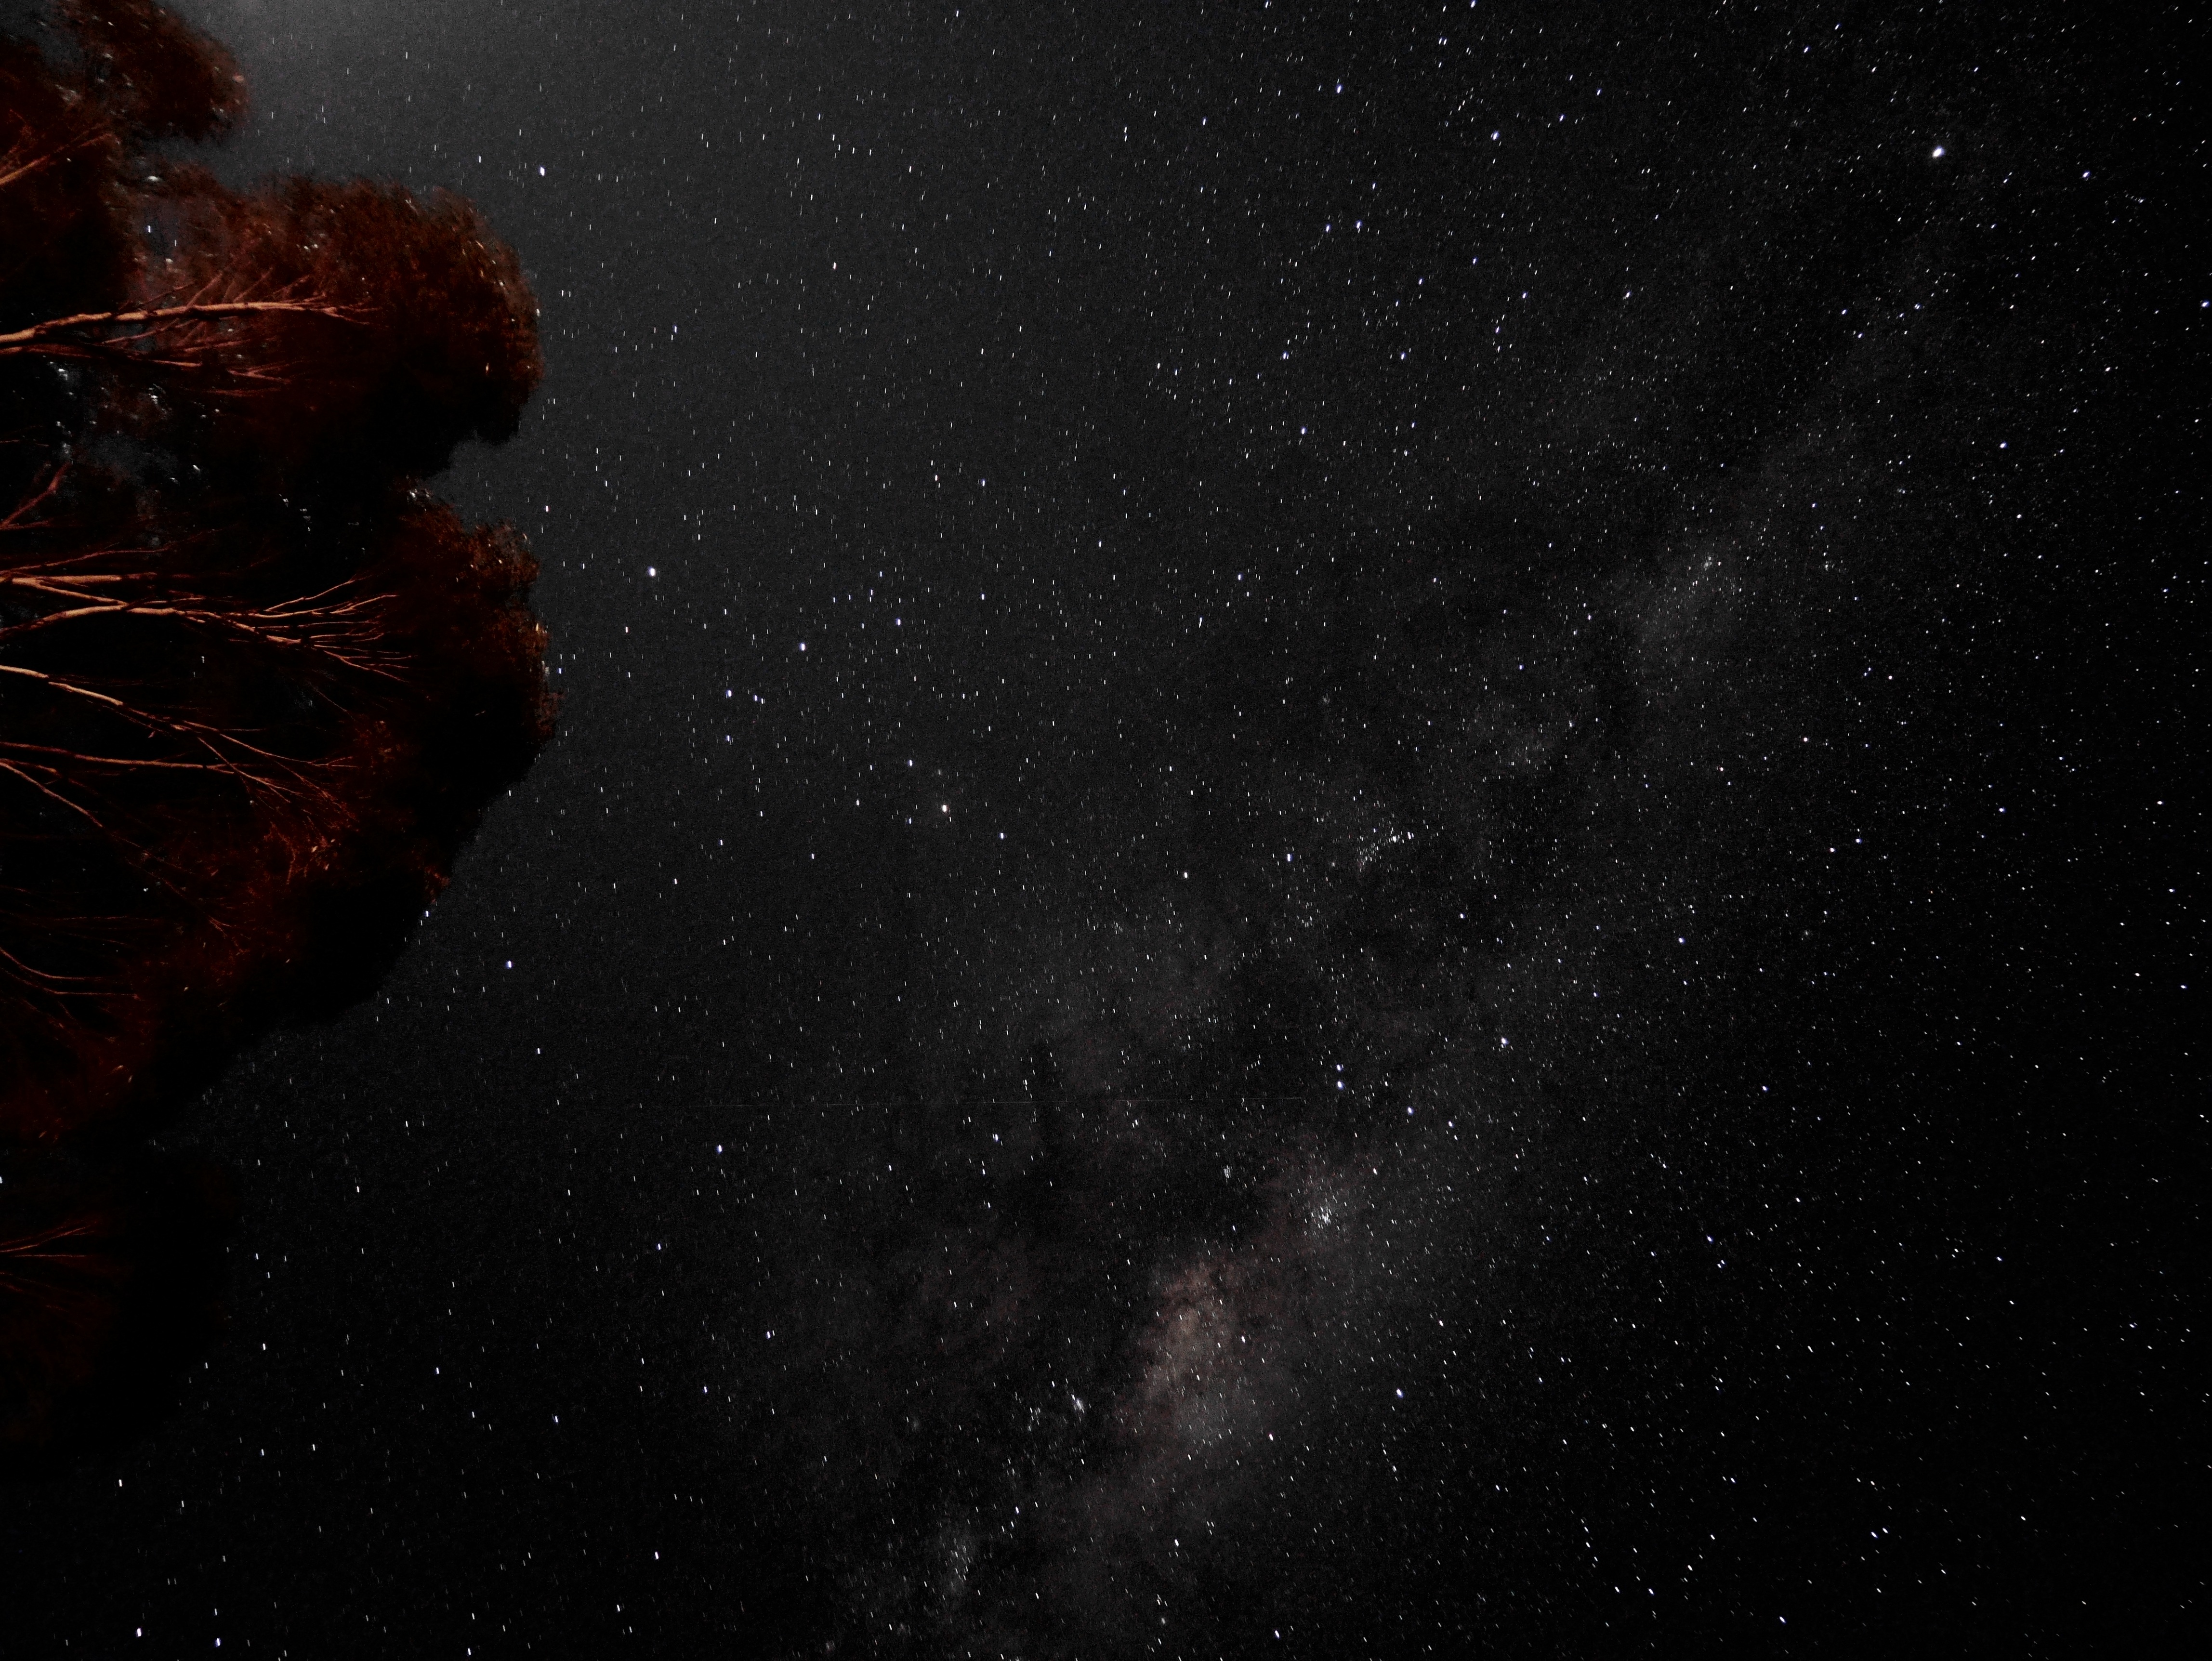
sky, night, milky way, atmosphere, space, darkness, galaxy, night sky, nebula, outer space, starry, science, astronomy, stars, milkyway, midnight, screenshot, night sky stars, astronomical object